T3 tanker

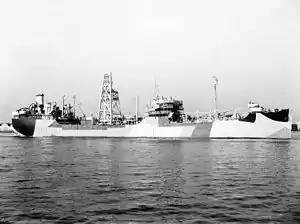
USS "Niobrara", a T3-S-A1 tanker

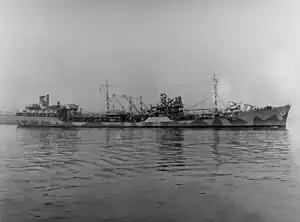
USS "Cimarron", a T3-S2-A1 tanker, lead ship of the class in February 1942

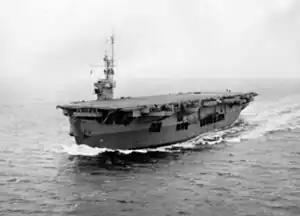
USS "Suwannee" a T3 tanker converted to an escort carrier, underway, after repairs from the "kamikaze" attacks of October 1944

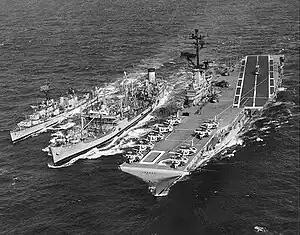
"Mispillion" (middle) a T3-S2-A3 tanker, fueling USS "Bennington" and USS "Alfred A. Cunningham" in 1963

The T3 tanker, or T3, are a class of seaworthy large tanker ships produced in the United States and used to transport fuel oil, gasoline or diesel before and during World War II, the Korean War and the Vietnam War. The T3 tanker classification is still used today. The T3 tanker has a full load displacement of about 24,830 tons.